Ancient Greek literature

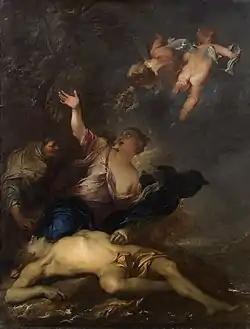
"Hero Mourns the Dead Leander" by Gillis Backereel (1640s)

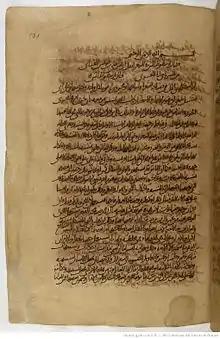

Eratosthenes of Alexandria ( 276 BC – 195/194 BC), wrote on astronomy and geography, but his work is known mainly from later summaries. He is credited with being the first person to measure the Earth's circumference. Much that was written by the mathematicians Euclid and Archimedes has been preserved. Euclid is known for his "Elements", a treatise that has exerted a continuing influence on mathematics. From Archimedes several treatises have come down to the present. Among them are "Measurement of the Circle", in which he worked out the value of pi; "The Method of Mechanical Theorems", on his work in mechanics; "The Sand Reckoner"; and "On Floating Bodies".